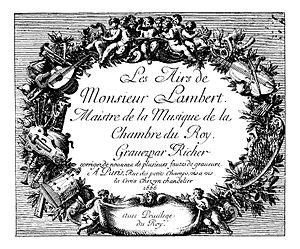
Jean Richer est un graveur en taille-douce français actif dans le second tiers du XVIIᵉ siècle.